The Feast of Herod

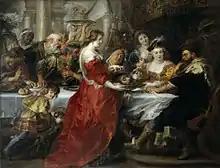
Rubens, c. 1635, National Gallery of Scotland

The Feast of Herod refers to the episode in the Gospels following the Beheading of John the Baptist, when Salome presents his head to her parents, and is the subject of several artistic works.